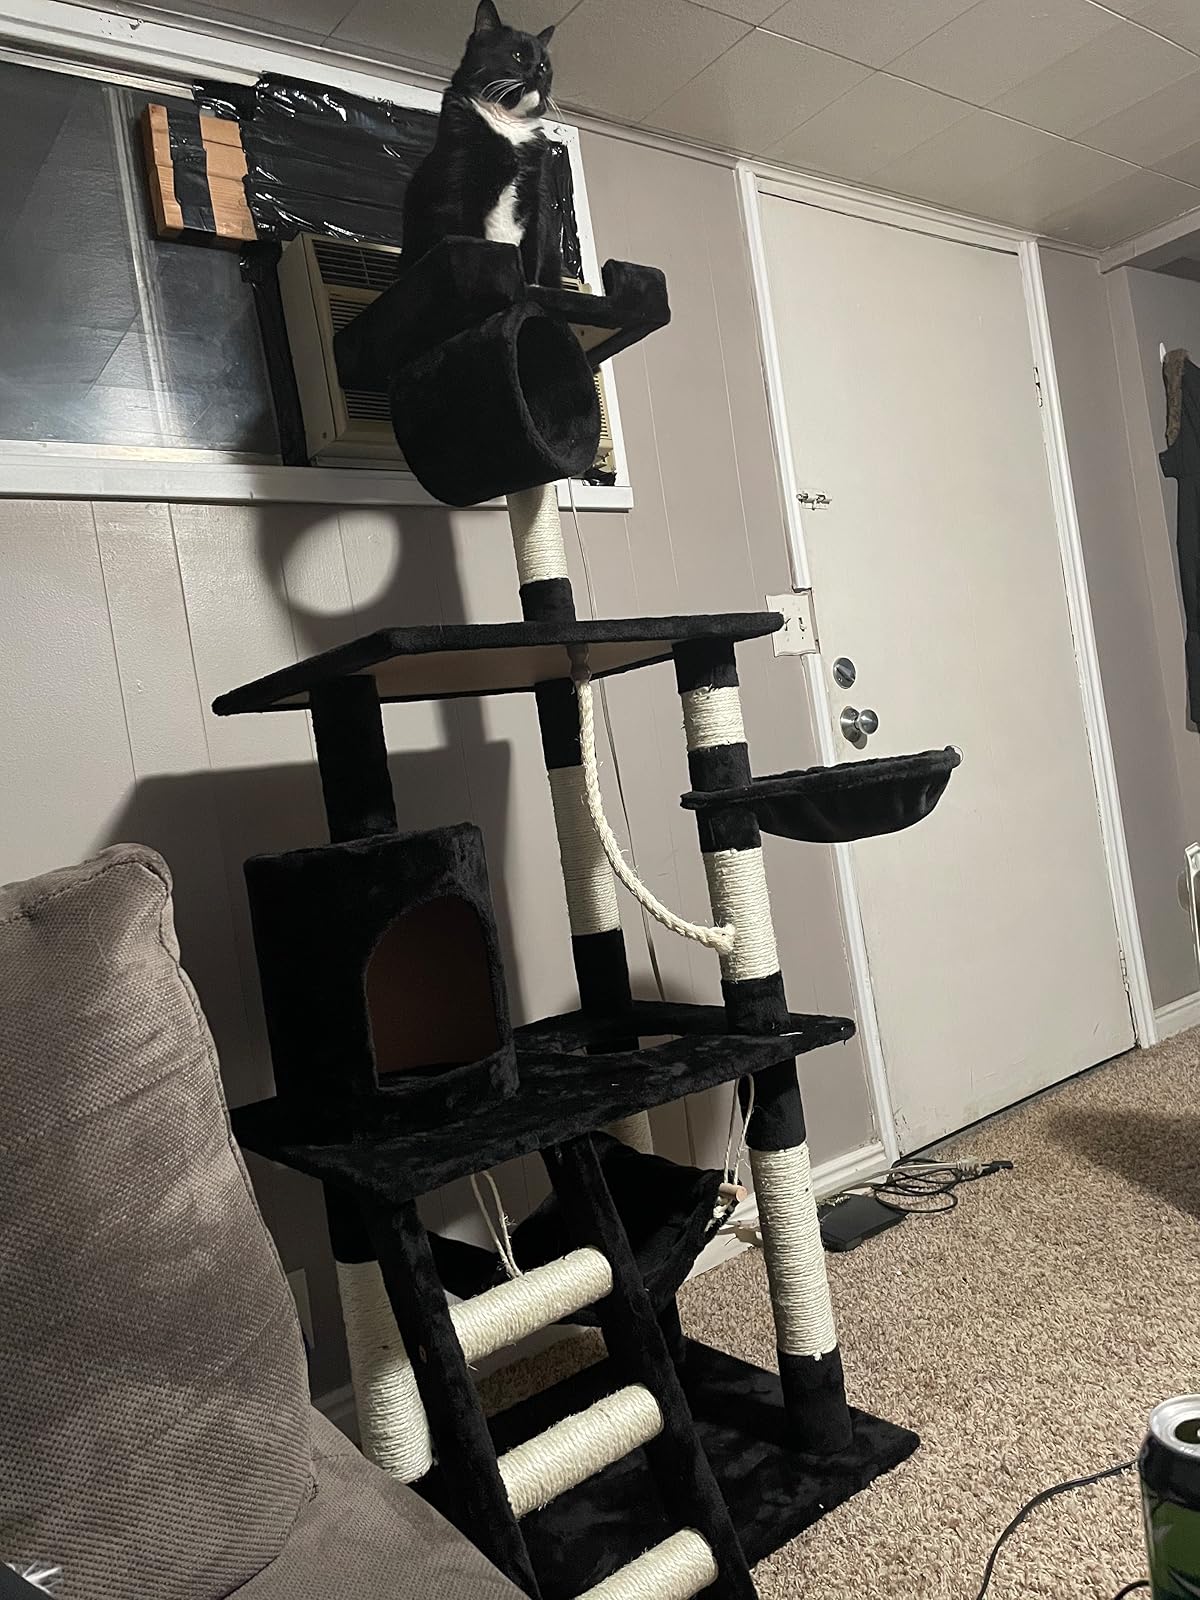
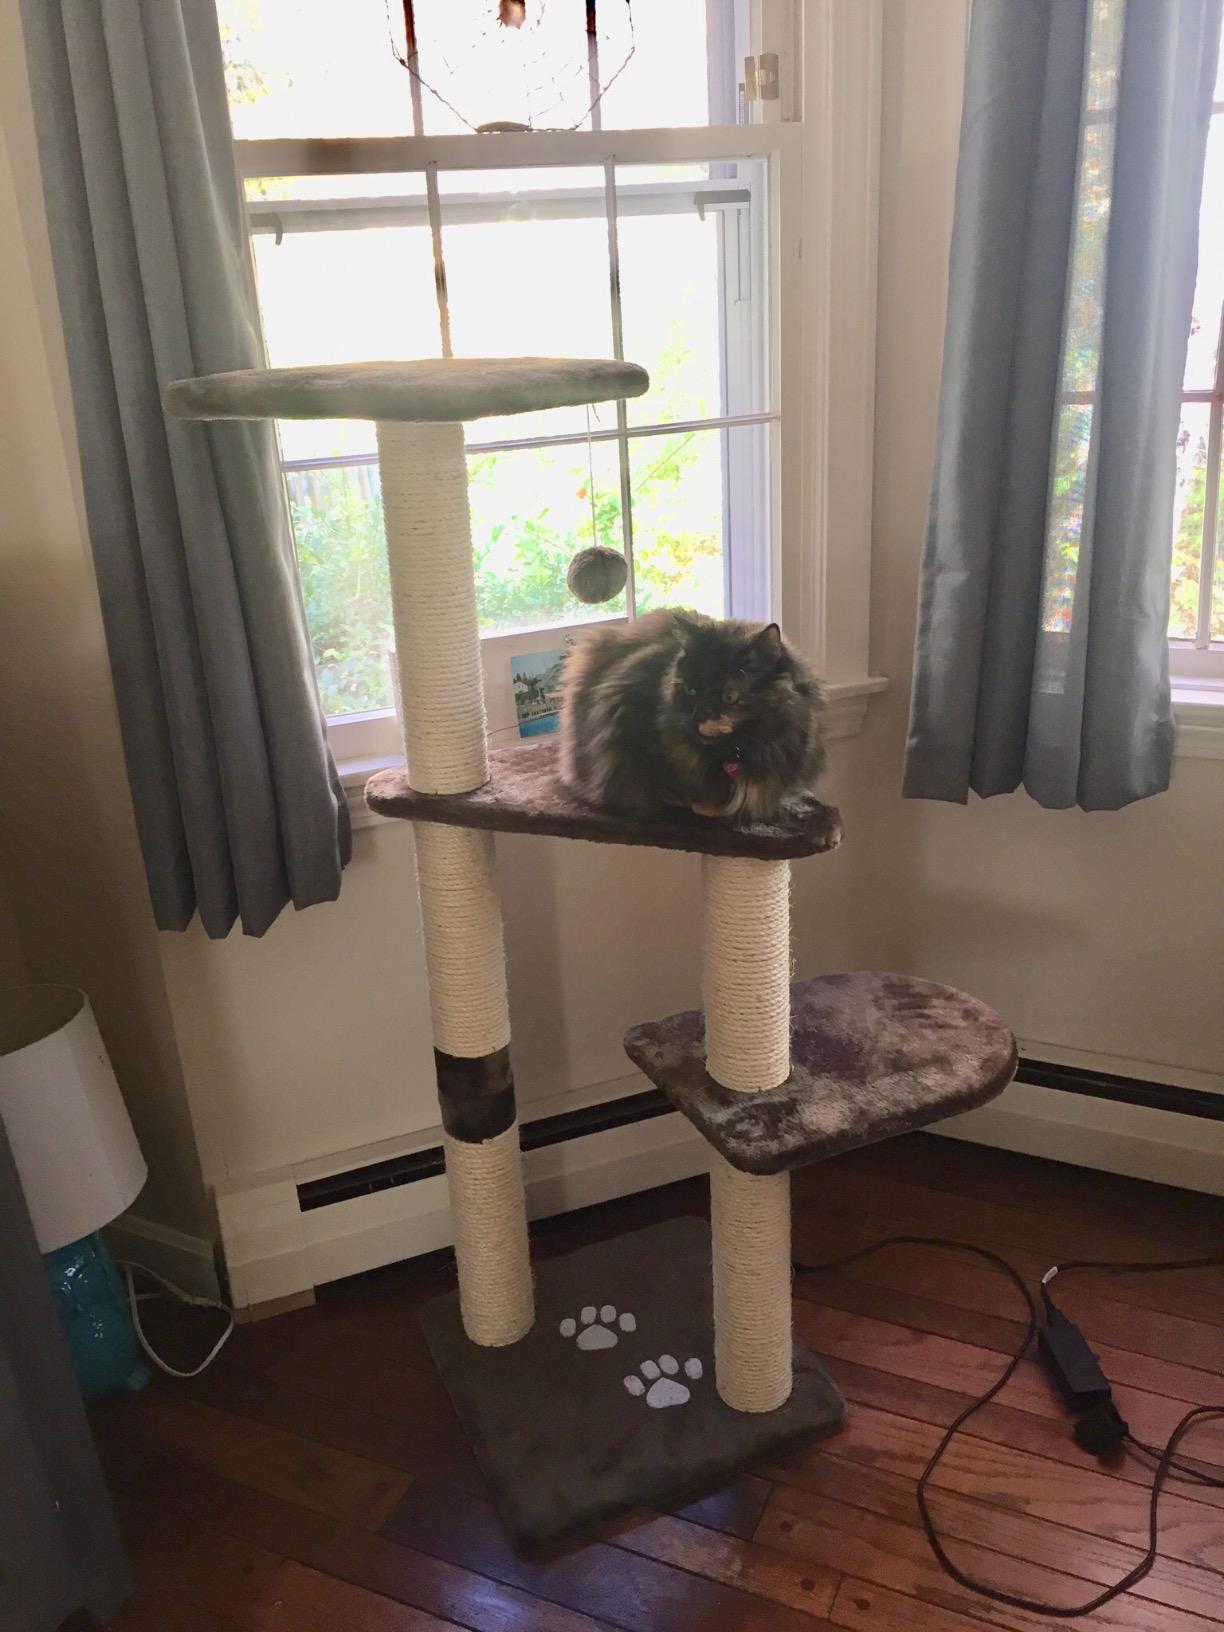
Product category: items_cat tree
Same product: no